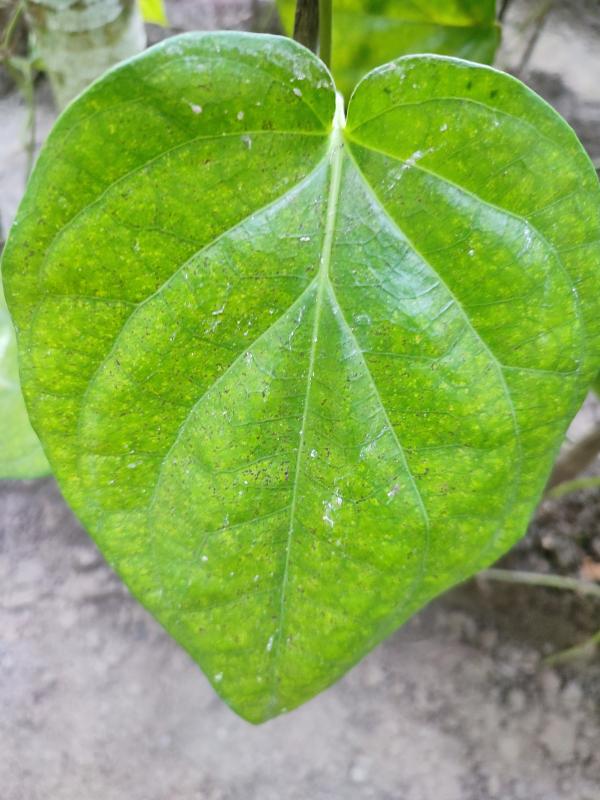
Label: Healthy_Leaf